Australian Aboriginal artefacts

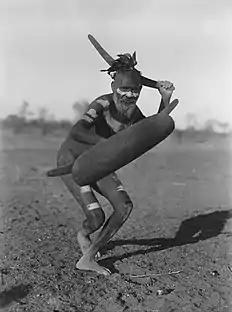
Aboriginal man with shield and boomerang

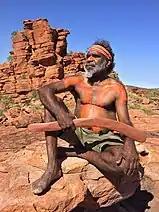
Aboriginal man with boomerang, near Yuendumu

Australian Aboriginal artefacts include a variety of cultural artefacts used by Aboriginal Australians. Most Aboriginal artefacts were multi-purpose and could be used for a variety of different occupations. Spears, clubs, boomerangs and shields were used generally as weapons for hunting and in warfare. Watercraft technology artefacts in the form of dugout and bark canoes were used for transport and for fishing. Stone artefacts include cutting tools and grinding stones to hunt and make food. Coolamons and carriers such as dillybags, allowed Aboriginal peoples to carry water, food and cradle babies. Message sticks were used for communication, and ornamental artefacts for decorative and ceremonial purposes. Aboriginal children’s toys were used to both entertain and educate.